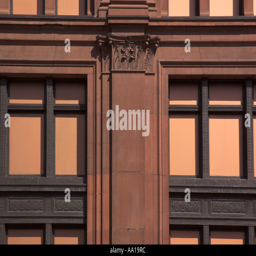
detail of the decorations of the building